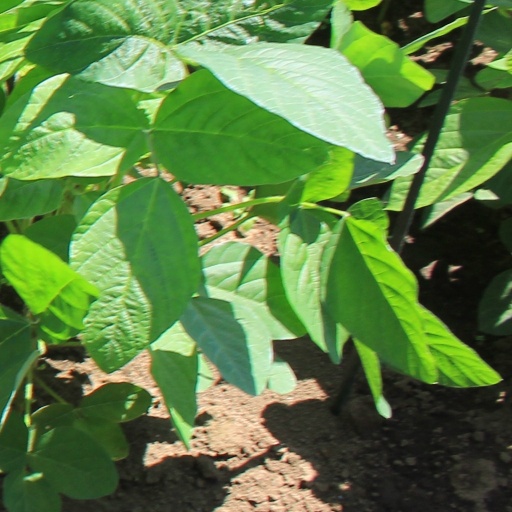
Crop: soybean